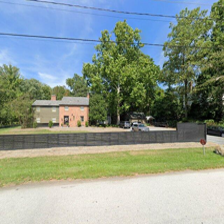
Label: streetView